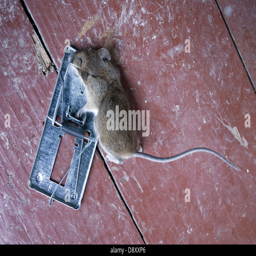
mouse caught in a trap